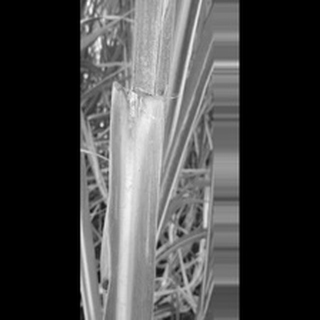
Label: sugarcane_red_rot